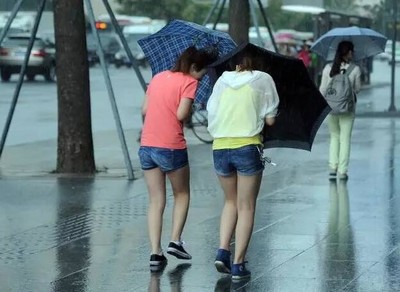
Weather: rain or strom